Douglas Elmendorf

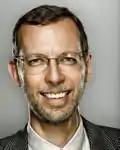

Douglas William Elmendorf (born April 16, 1962) is an American economist who is the dean and Don K. Price Professor of Public Policy at the John F. Kennedy School of Government. He previously served as the director of the Congressional Budget Office (CBO) from 2009 to 2015. He was a Brookings Institution senior fellow from 2007 to 2009, and briefly in 2015 following his time at the CBO, and was a director of the Hamilton Project at Brookings.